Thangal Kunju Musaliar

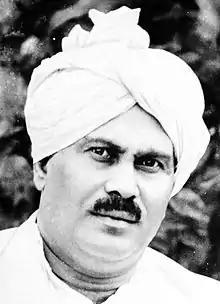

Thangal Kunju Musaliar (January 12, 1897 - February 19, 1966) was an industrialist, educationalist and visionary, known for his contributions to the cashew industry, and higher education in the state of Kerala, India.